Henry Field (1841–1890)

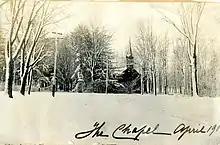
Field's wedding took place at Byrd's Nest Chapel, photographed here in 1900.

In 1861, Field moved to Chicago, Illinois. Field quickly received employment at Cooley, Farwell & Co, where his brother Marshall also worked.